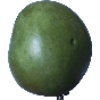
Label: Mango 1